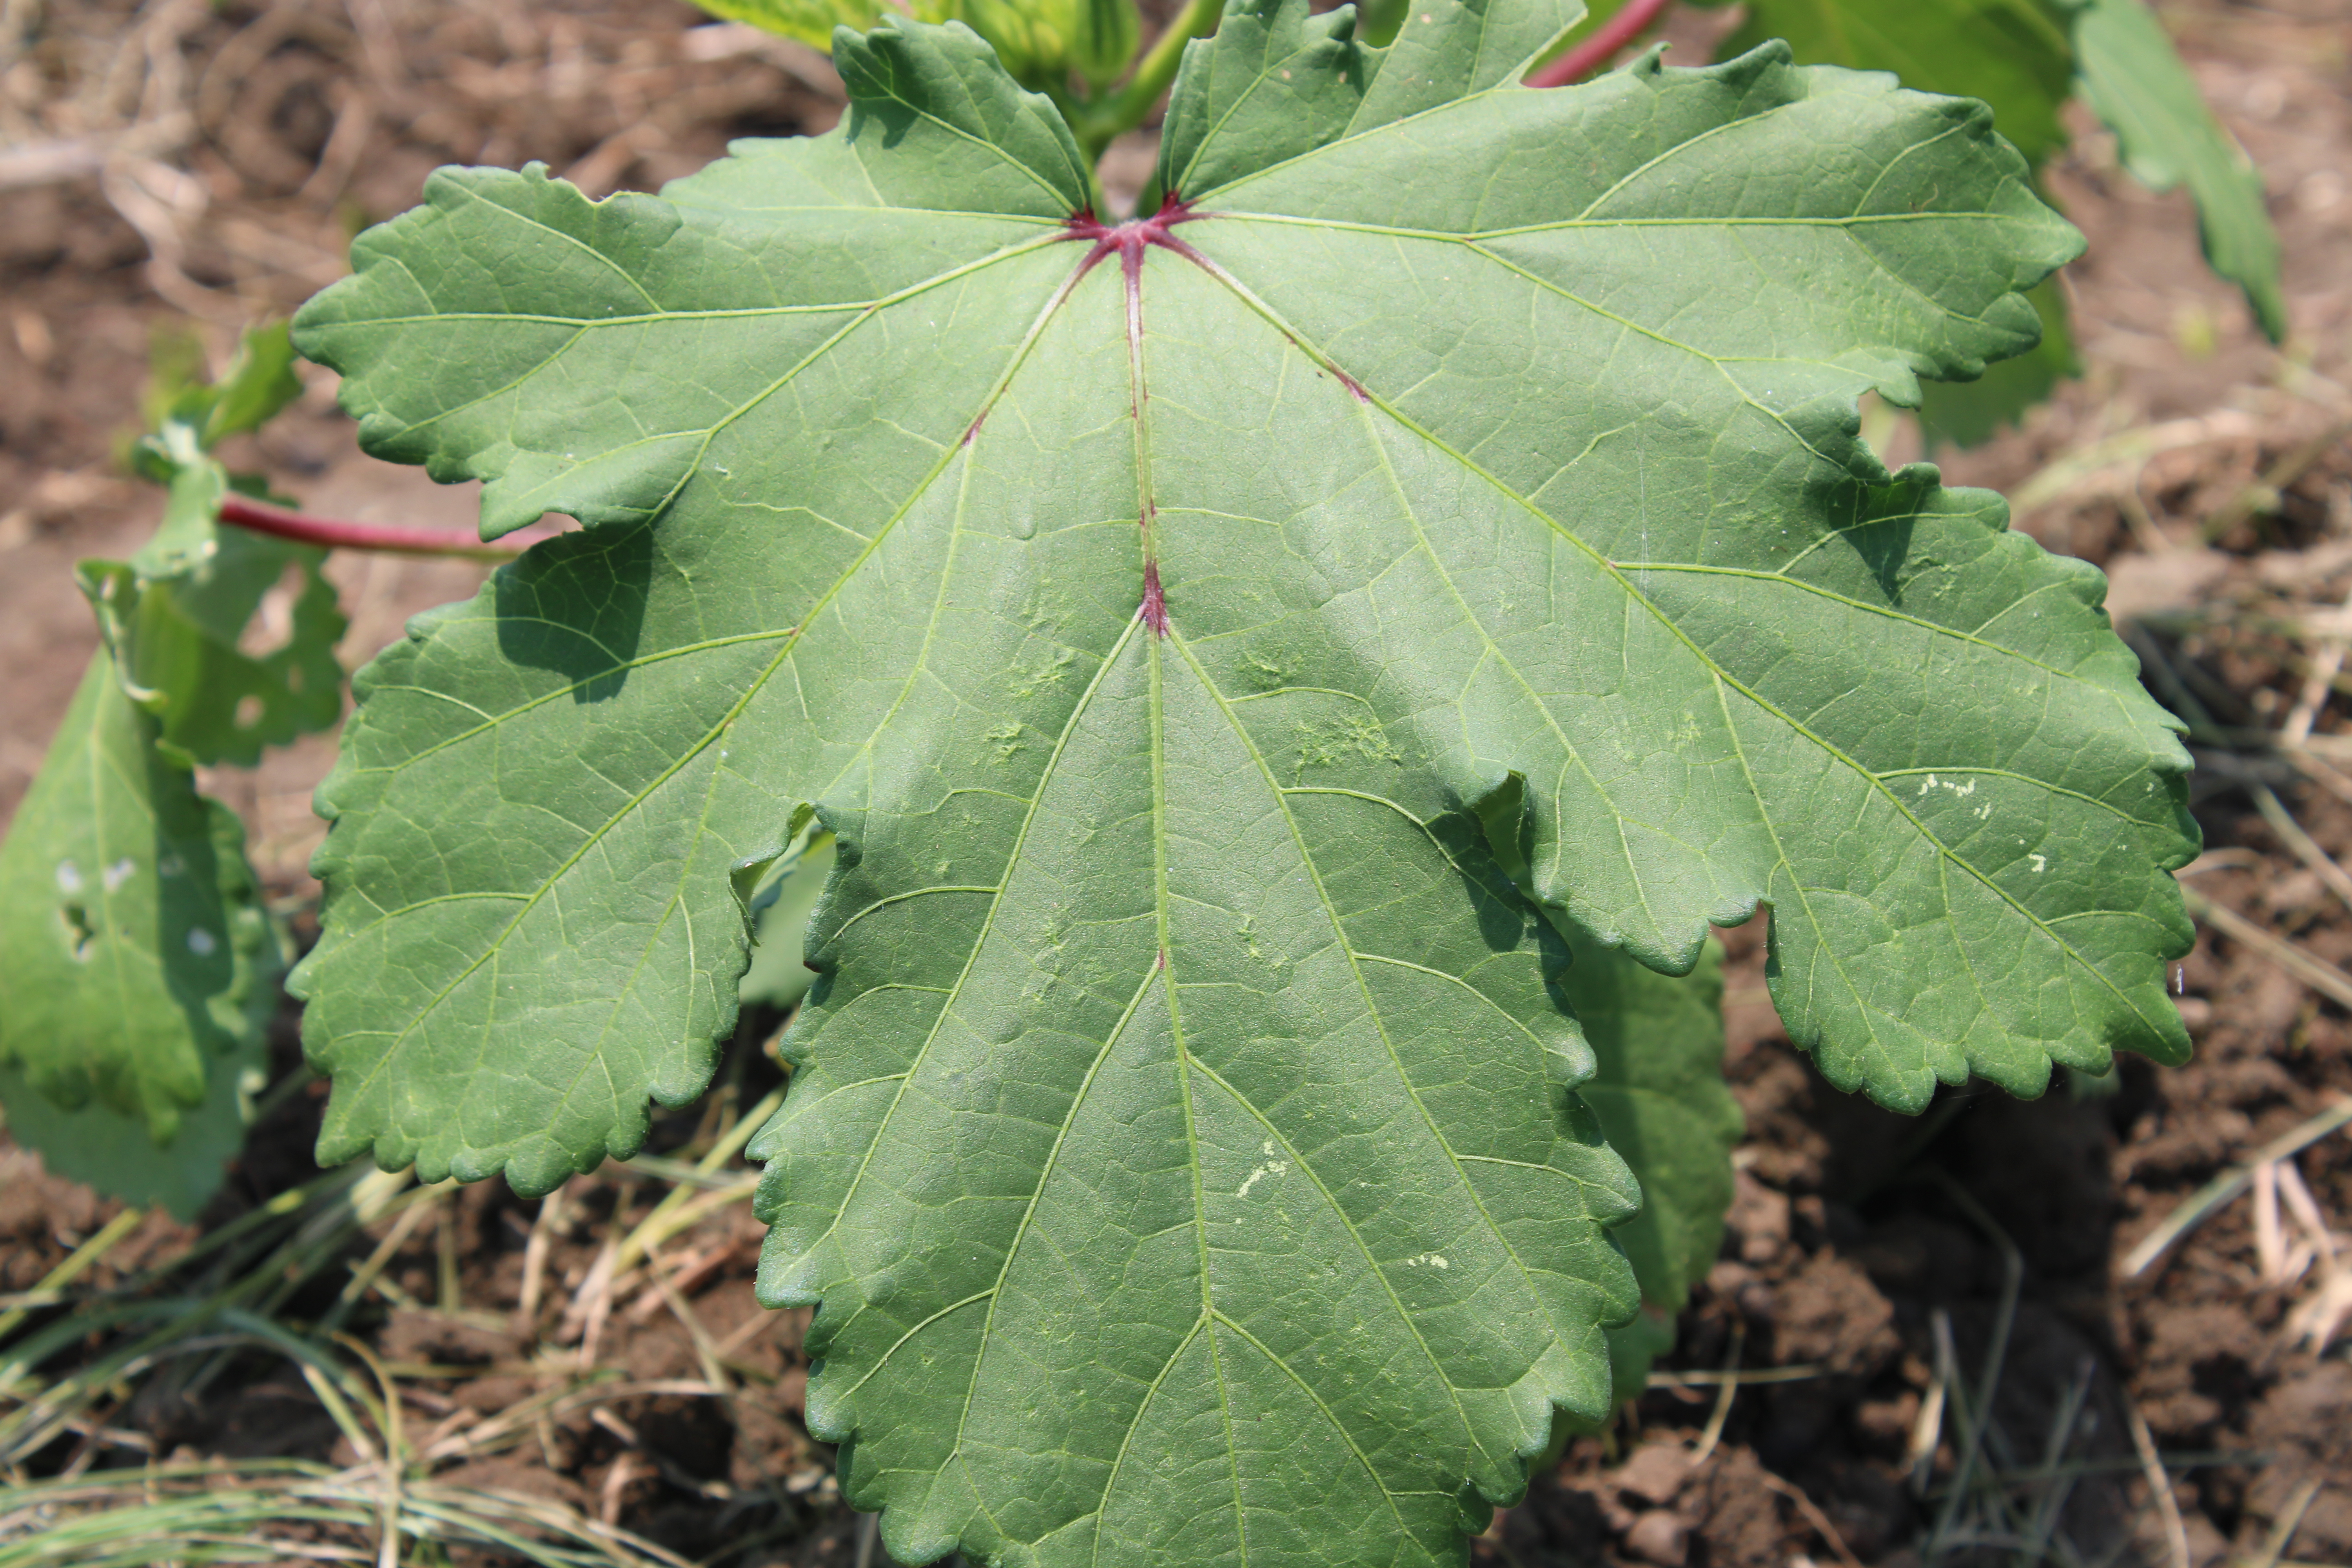
Label: Cercospora Leaf Spot